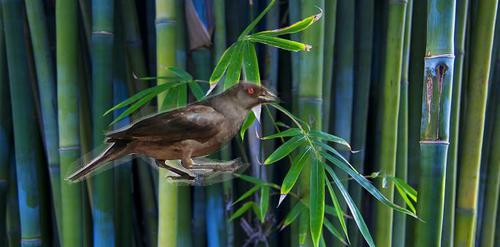
Bird species: Bronzed_Cowbird
Bird type: landbird
Background: land